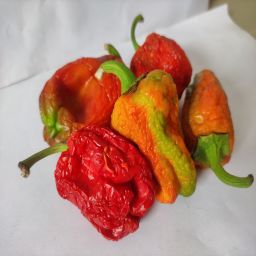
Crop: Bell Pepper
Quality: Dried